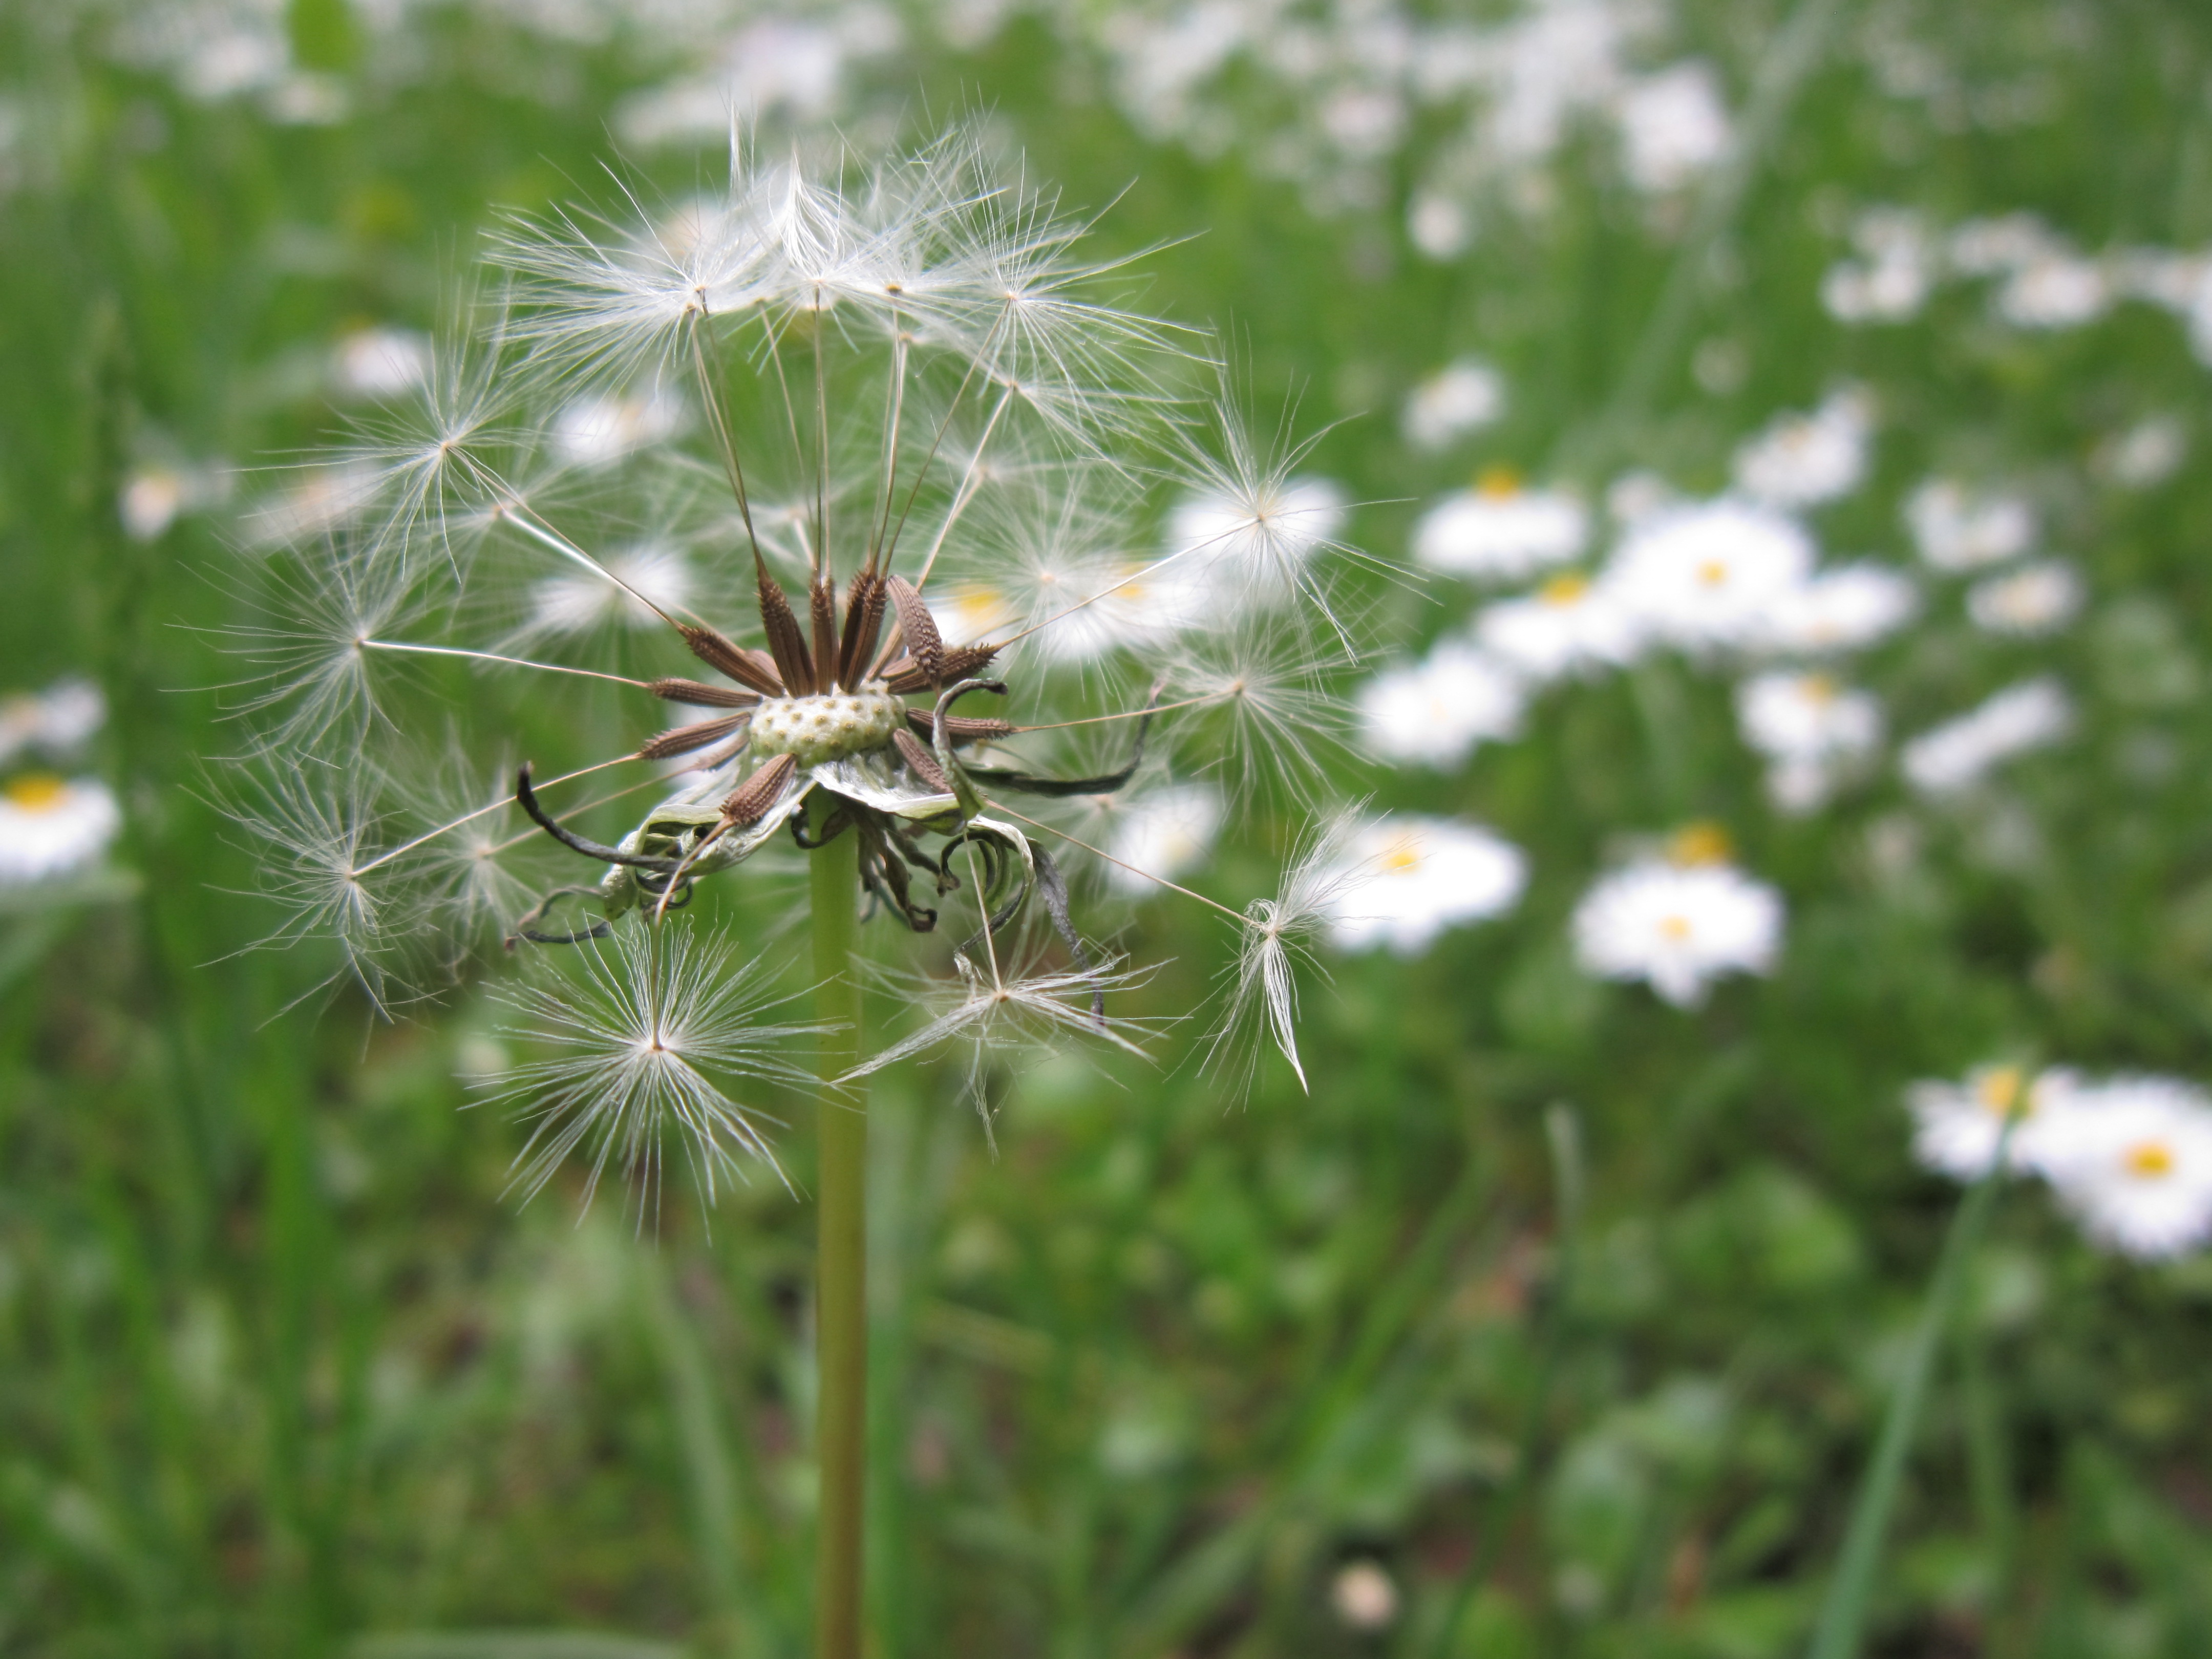
nature, grass, plant, white, field, lawn, meadow, dandelion, prairie, flower, daisy, spring, green, botany, close, flora, wildflower, close up, wild flowers, thistle, flower meadow, macro photography, flowering plant, common dandelion, daisy family, spring meadow, grass family, plant stem, land plant, thorns spines and prickles